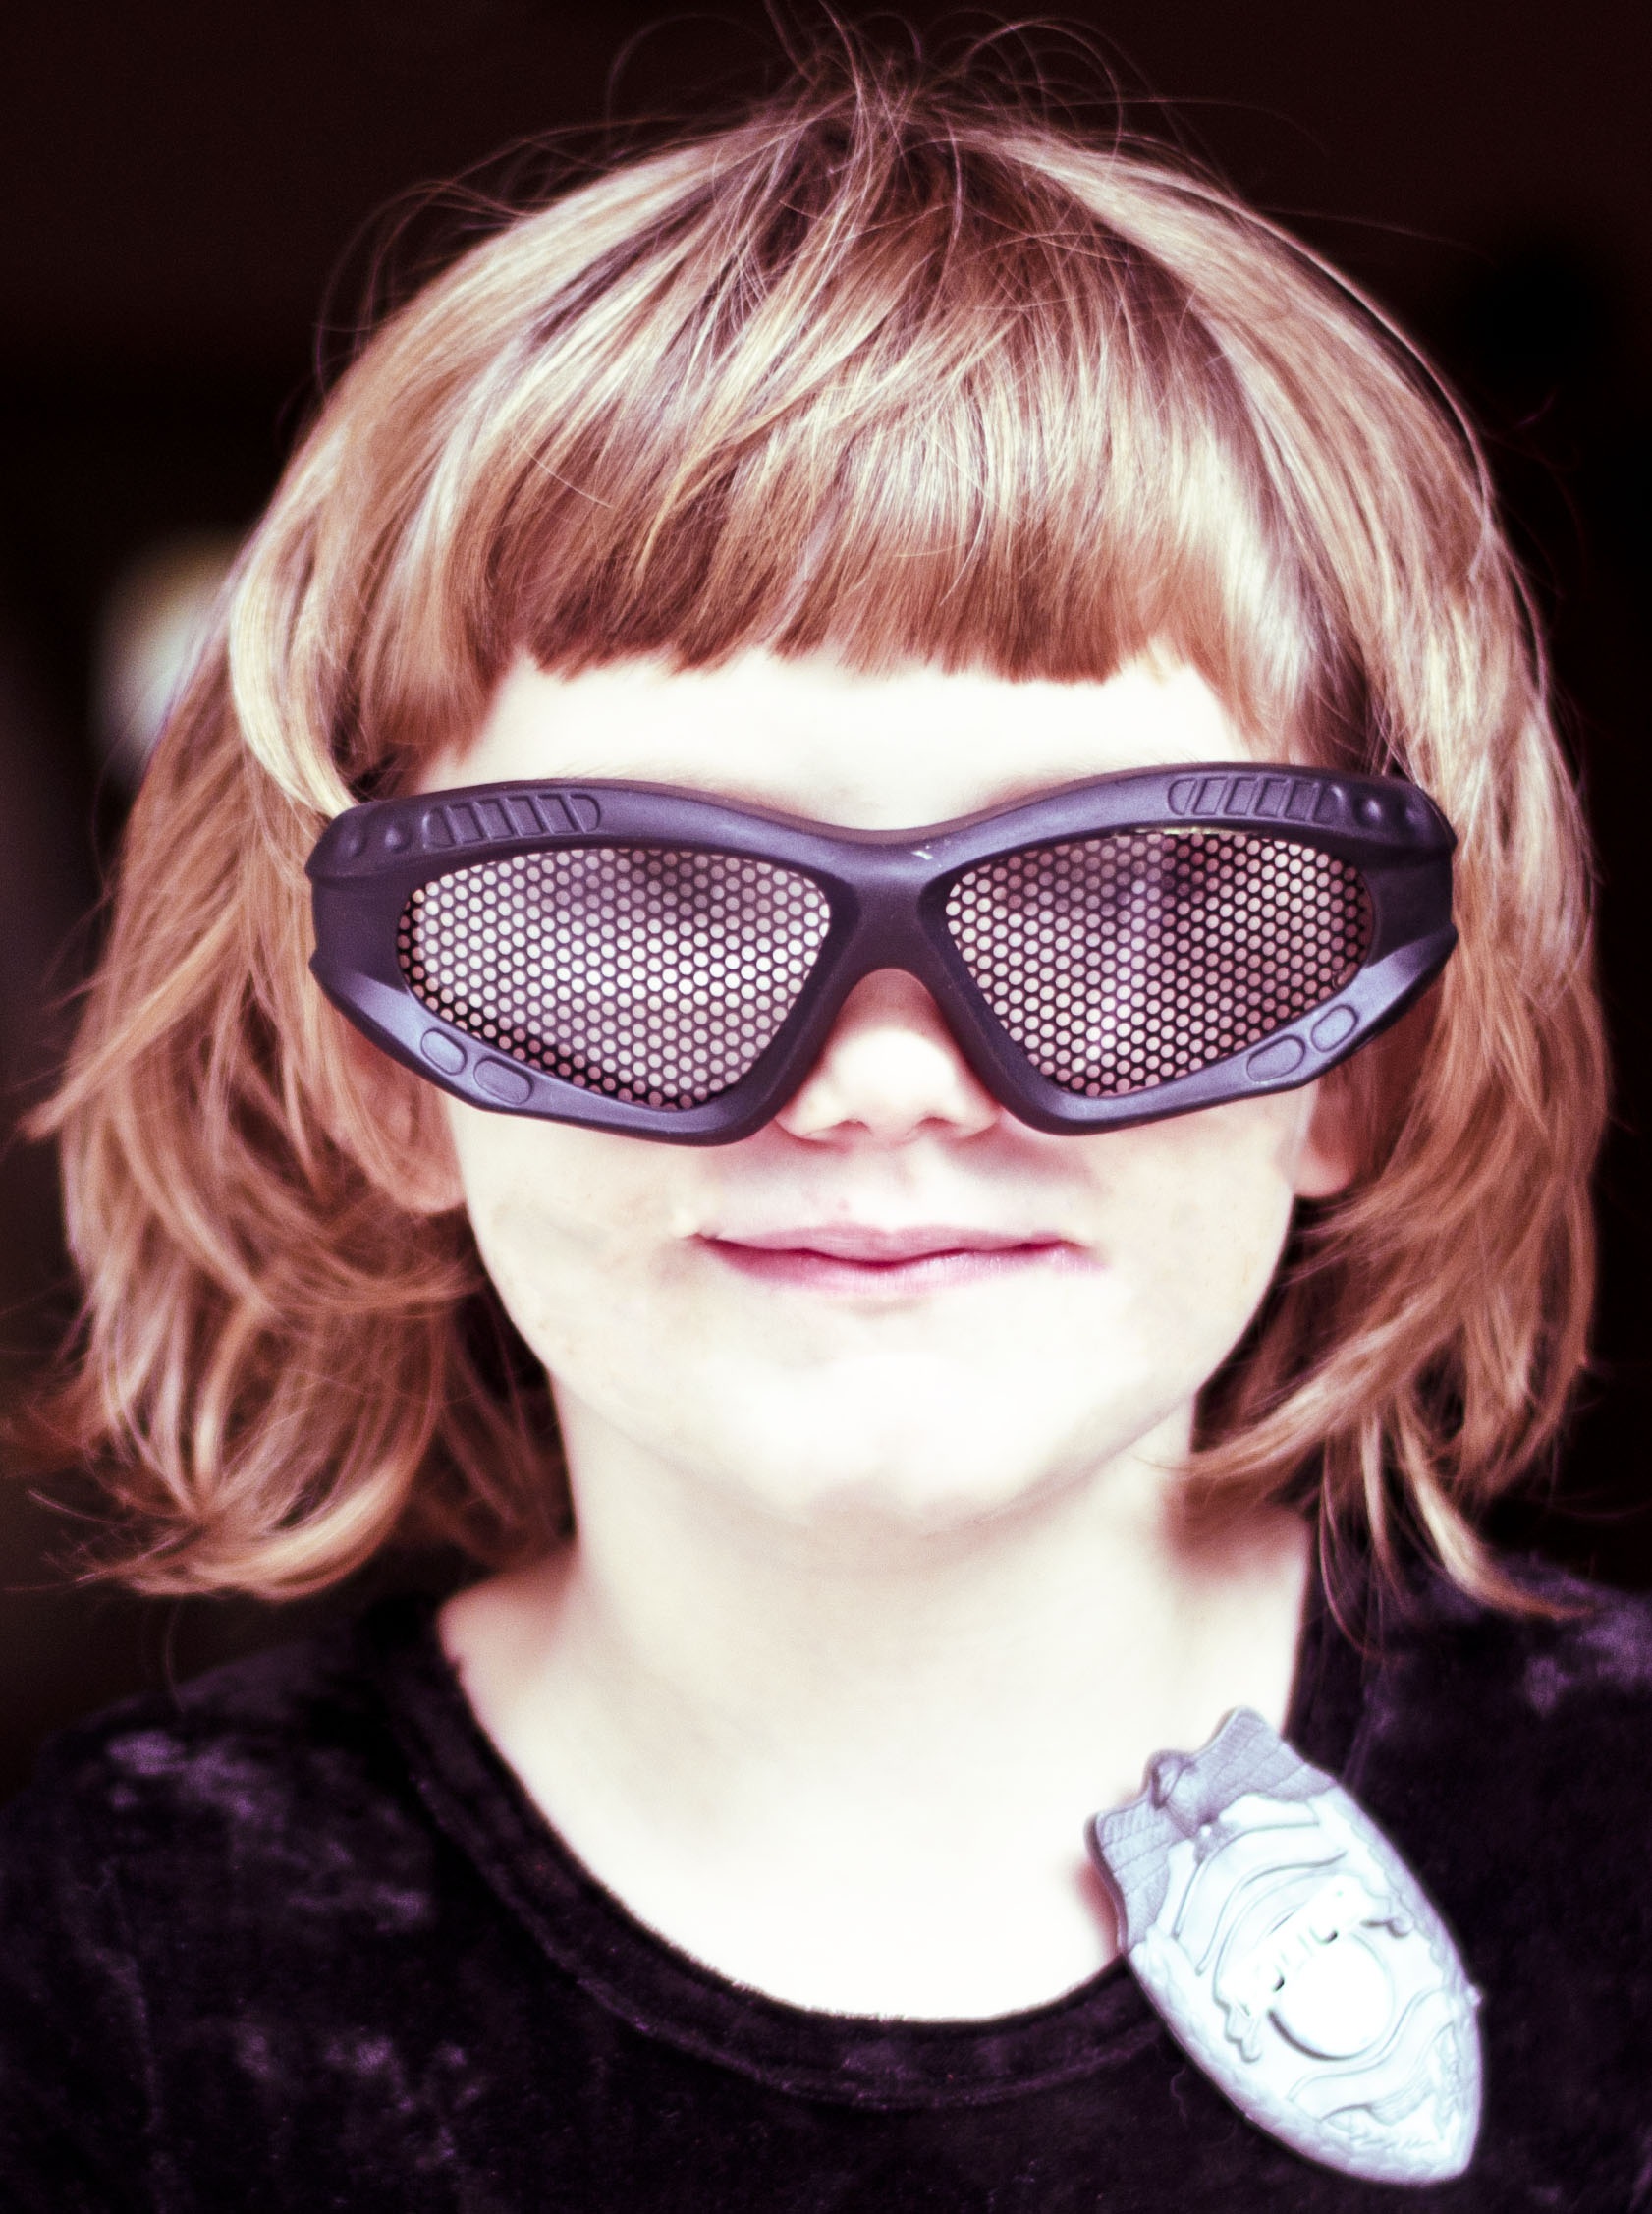
girl, hair, play, kid, brunette, portrait, color, black, pink, childhood, hairstyle, smile, long hair, cheerful, laughing, face, family, nose, mask, happiness, cool, sunglasses, eye, glasses, head, eyewear, humor, beauty, pretty, organ, costume, silly, dress up, brown hair, fashion accessory, vision care